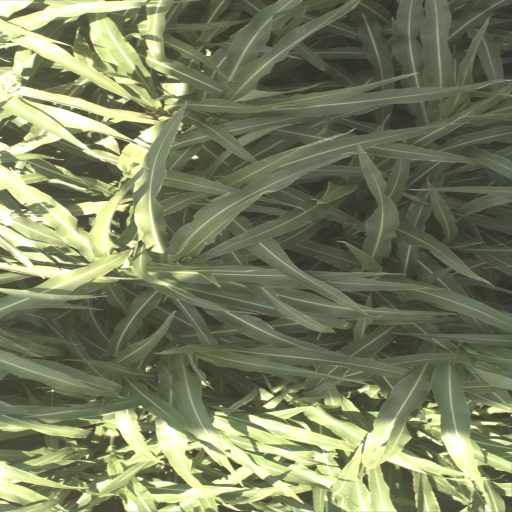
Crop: sorghum